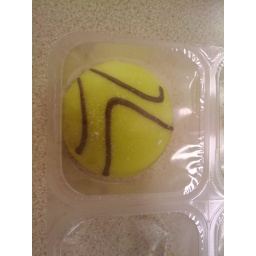
funny green ikea ice cream cake reminds me of the aliens in Toy Story :)